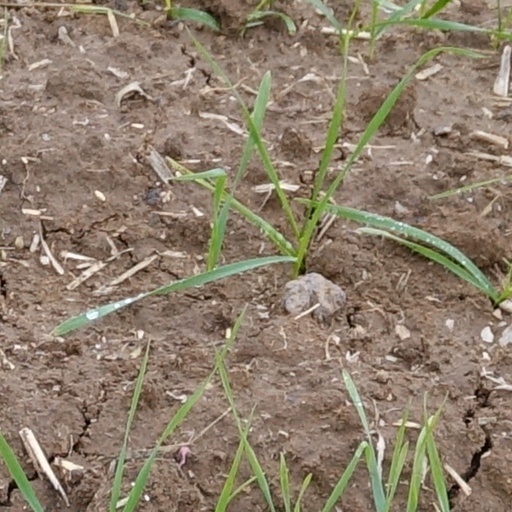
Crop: wheat